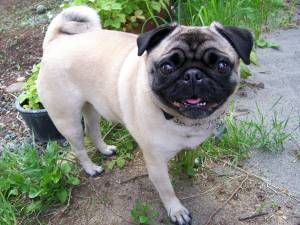
Breed: pug